5 Centimeters per Second

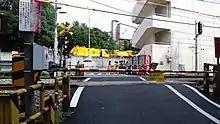
The train crossing in Tokyo

Later, while walking down the same road they knew when they were children, Takaki and Akari appear to pass and recognize each other at the train crossing. It is the same place they had promised to watch the cherry blossoms together thirteen years ago, just before Akari moved to Tochigi. On opposite sides of the tracks, they stop and begin to look back, but a passing train cuts off their view. Takaki waits for the train to pass and finds that Akari is gone. After a moment, he smiles to himself and continues walking as the cherry blossoms stir in the train's wake.